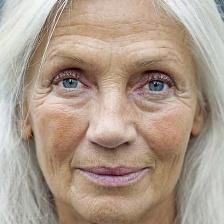
Label: faces